Induced seismicity in Canada

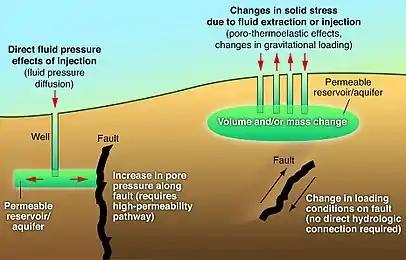
Figure 2. Mechanisms of induced seismicity. Left: earthquake triggered by pore pressure increase. Right: earthquake triggered by total stress changes acting on the fault plane.

The mechanism of induced seismicity can be categorized based on different causes. It is widely accepted that impoundment of reservoirs, mining, oil and gas exploration and production, including injecting fluids to the subsurface and extracting oil and gas from the underground, are related to induced seismic events.